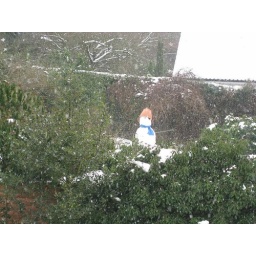
This impressive snow man appeared in next door's garden. His hat is a very large plant pot